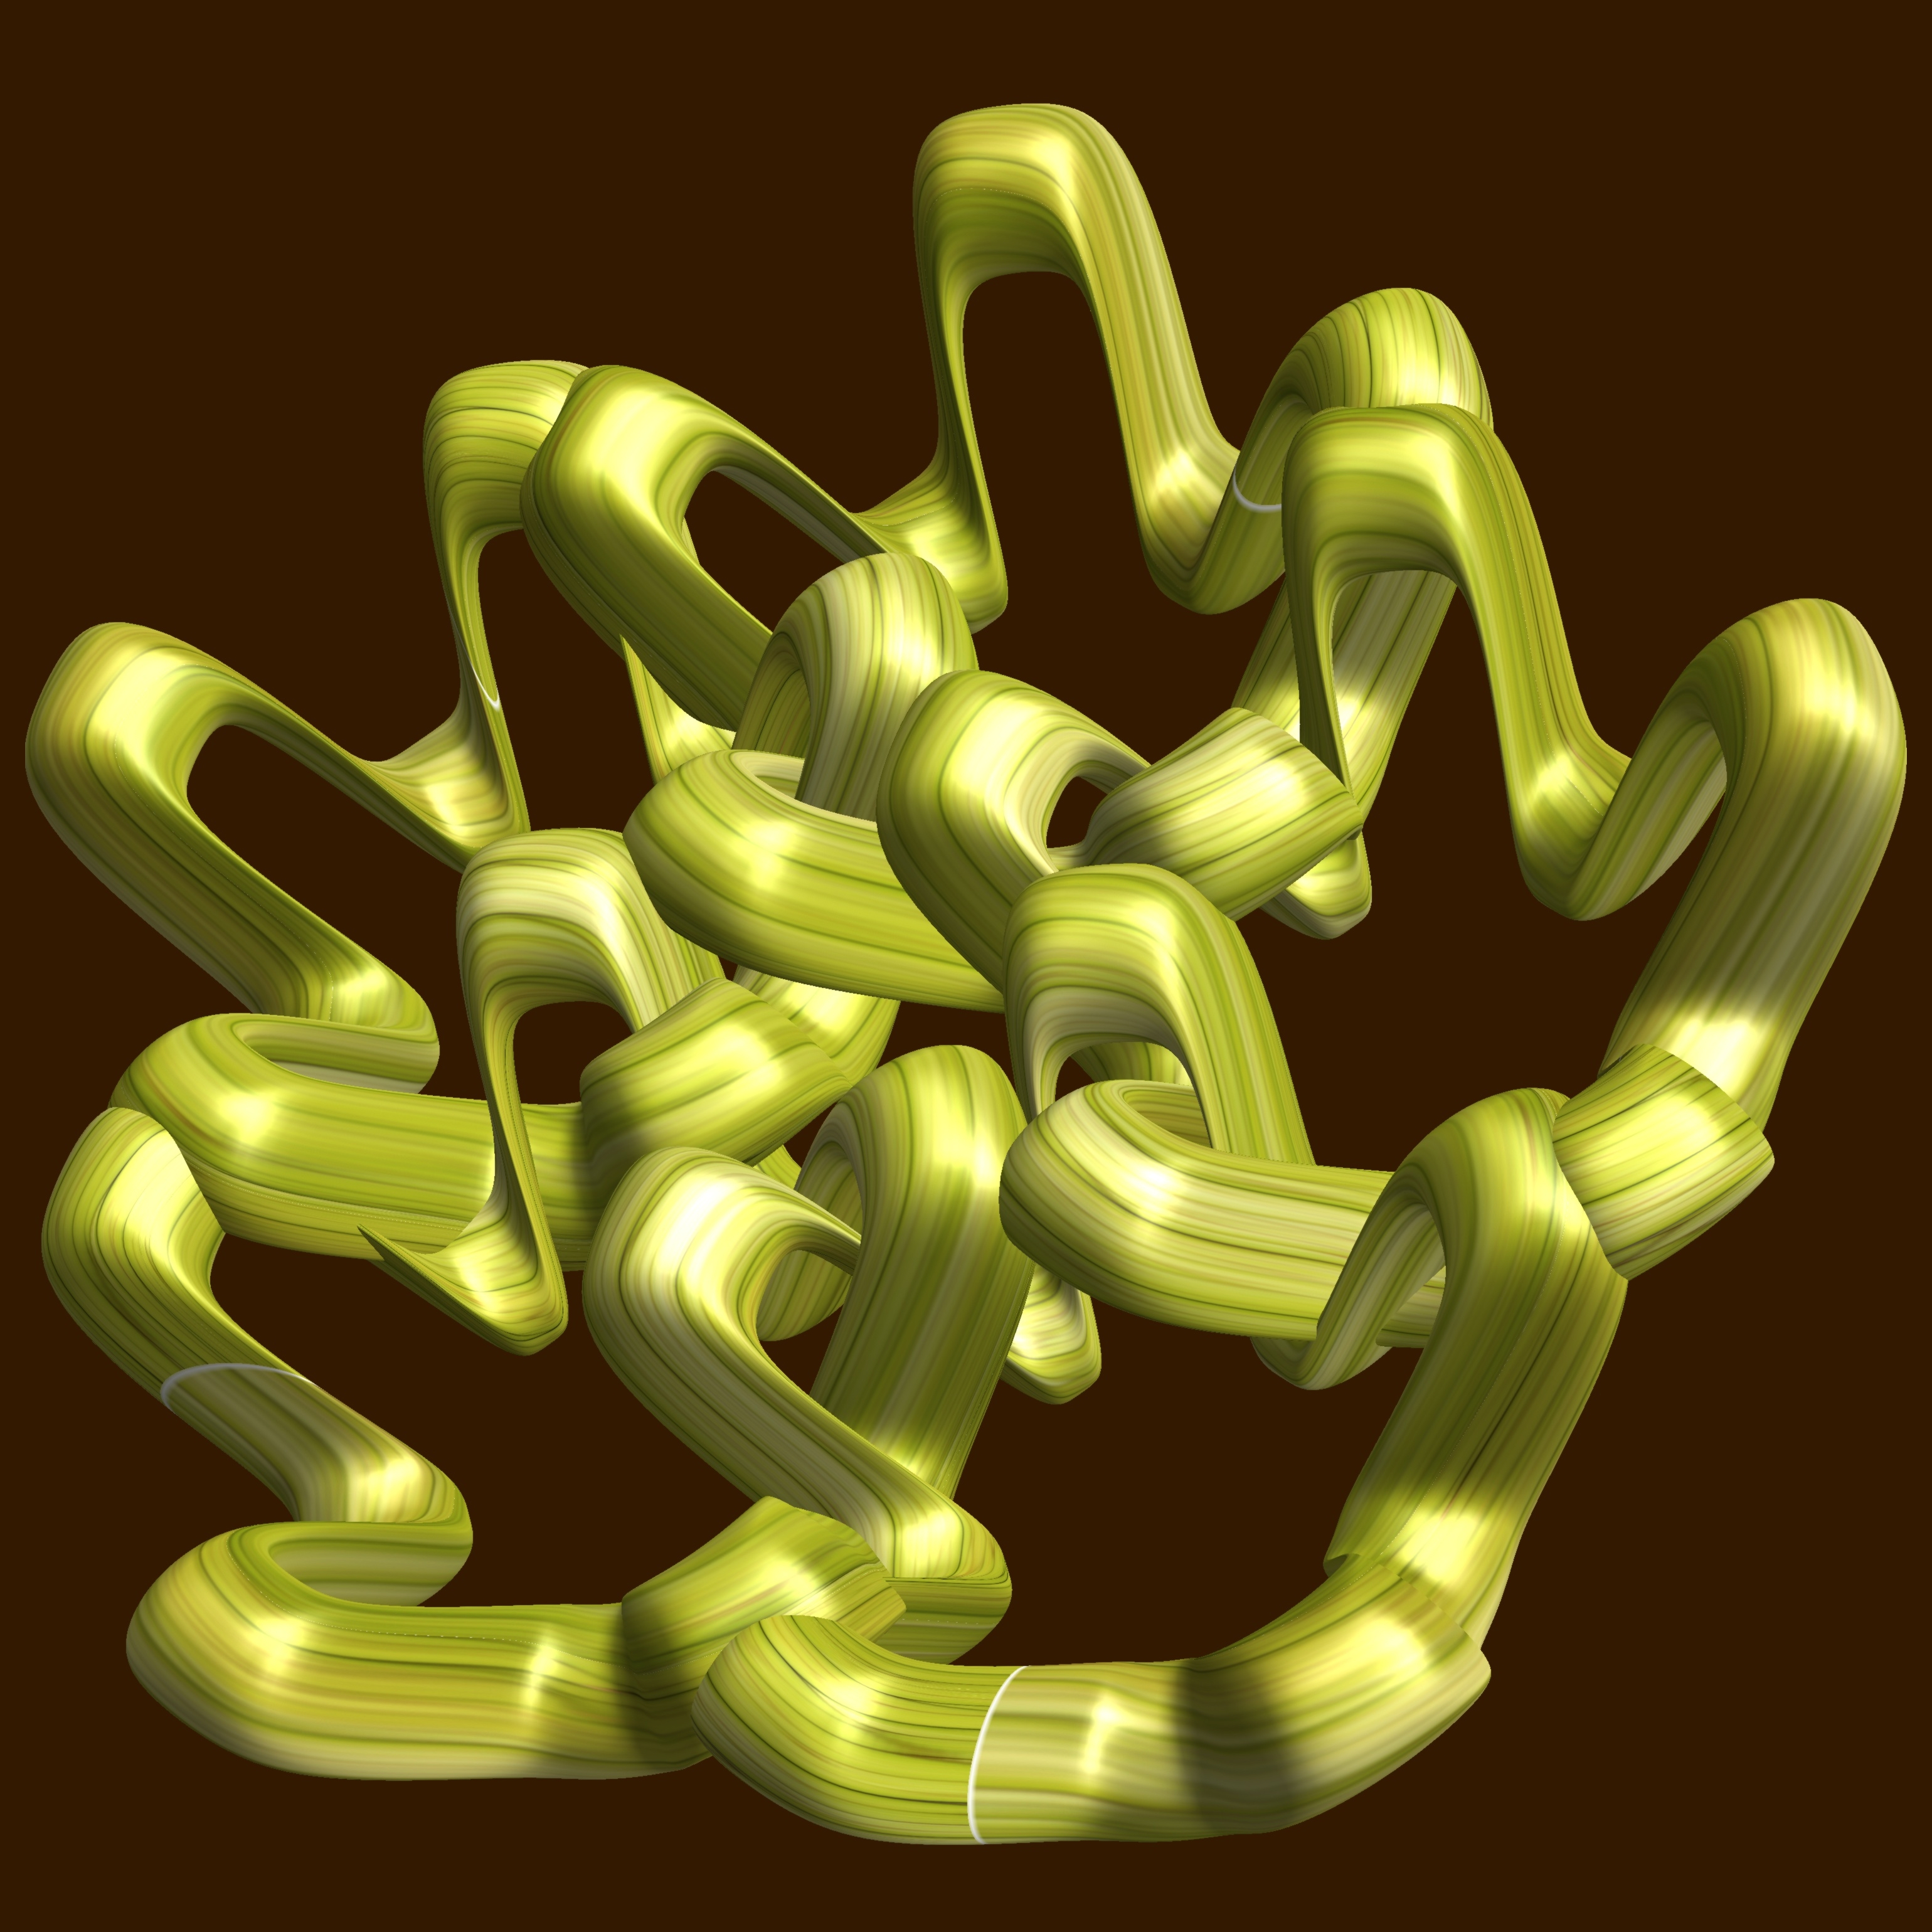
hand, abstract, structure, texture, number, pattern, geometry, font, sculpture, cool image, illustration, design, symmetry, 3d, graphic, shape, torus, mathematica, cg, parametricplot3d, code, program, algorithm, mapping, geometricsculpture, pentagram